July 2019 Ethiopian Jews protest in Israel

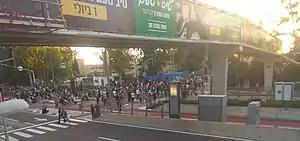
Protest of Ethiopian Israelis on 3 July 2019

The July 2019 Ethiopian Jews protest in Israel was a period of unrest initiated by Ethiopian Jews in response to the shooting death of 18-year-old Solomon Teka at the hands of an Israeli police officer in Kiryat Haim, Haifa.